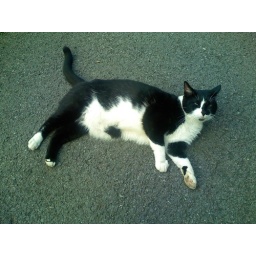
This is a cute cat that was playing with us at the Penn Alps Artist Village in Grantsville, MD